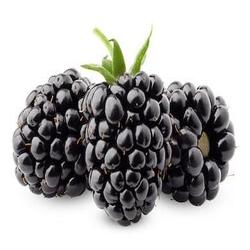
Label: Blackberry